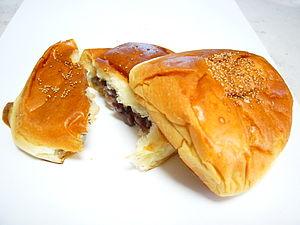
L’anpan est une viennoiserie japonaise fourrée au anko, une pâte de haricots rouges sucrés. Il y a de nombreux types d'anpan, dont goma an, shiro an, uguisu an, kuri an, mais l'authentique anpan est fait avec l’anko de haricot azuki.
Dans la cuisine japonaise, on appelle wagashi les pâtisseries traditionnelles, en opposition aux yōgashi, les pâtisseries occidentales. « Wa » voulant dire « japonais », et « kashi » « sucrerie », « gâteau ».